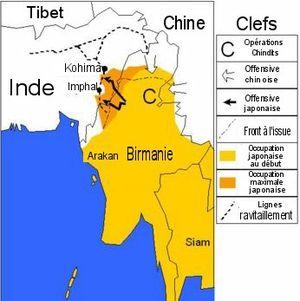
Front Nord en Birmanie seconde guerre mondiale.
Les combats de la campagne de Birmanie en 1944 sont les plus intenses du théâtre du Sud-Est Asiatique pendant la Deuxième Guerre mondiale. Ils ont lieu aux frontières entre la Birmanie et l’Inde et entre la Birmanie et la Chine, ils impliquent le Commonwealth britannique, les forces chinoises et américaines contre les forces de l’empire du Japon et de l’armée nationale indienne. Les forces du Commonwealth britannique parviennent surtout du Royaume-Uni, de l’Inde et de l’Afrique.
La campagne de Birmanie est une phase du théâtre extrême-oriental de la Seconde Guerre mondiale, qui s'est déroulée de janvier 1942 à juillet 1945 sur le territoire de la Birmanie, alors colonie de l'Empire britannique. Elle a opposé les forces Alliées à celle de l'Axe, représentées par l'Empire du Japon et le Royaume de Thaïlande.